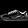
Label: Sneaker